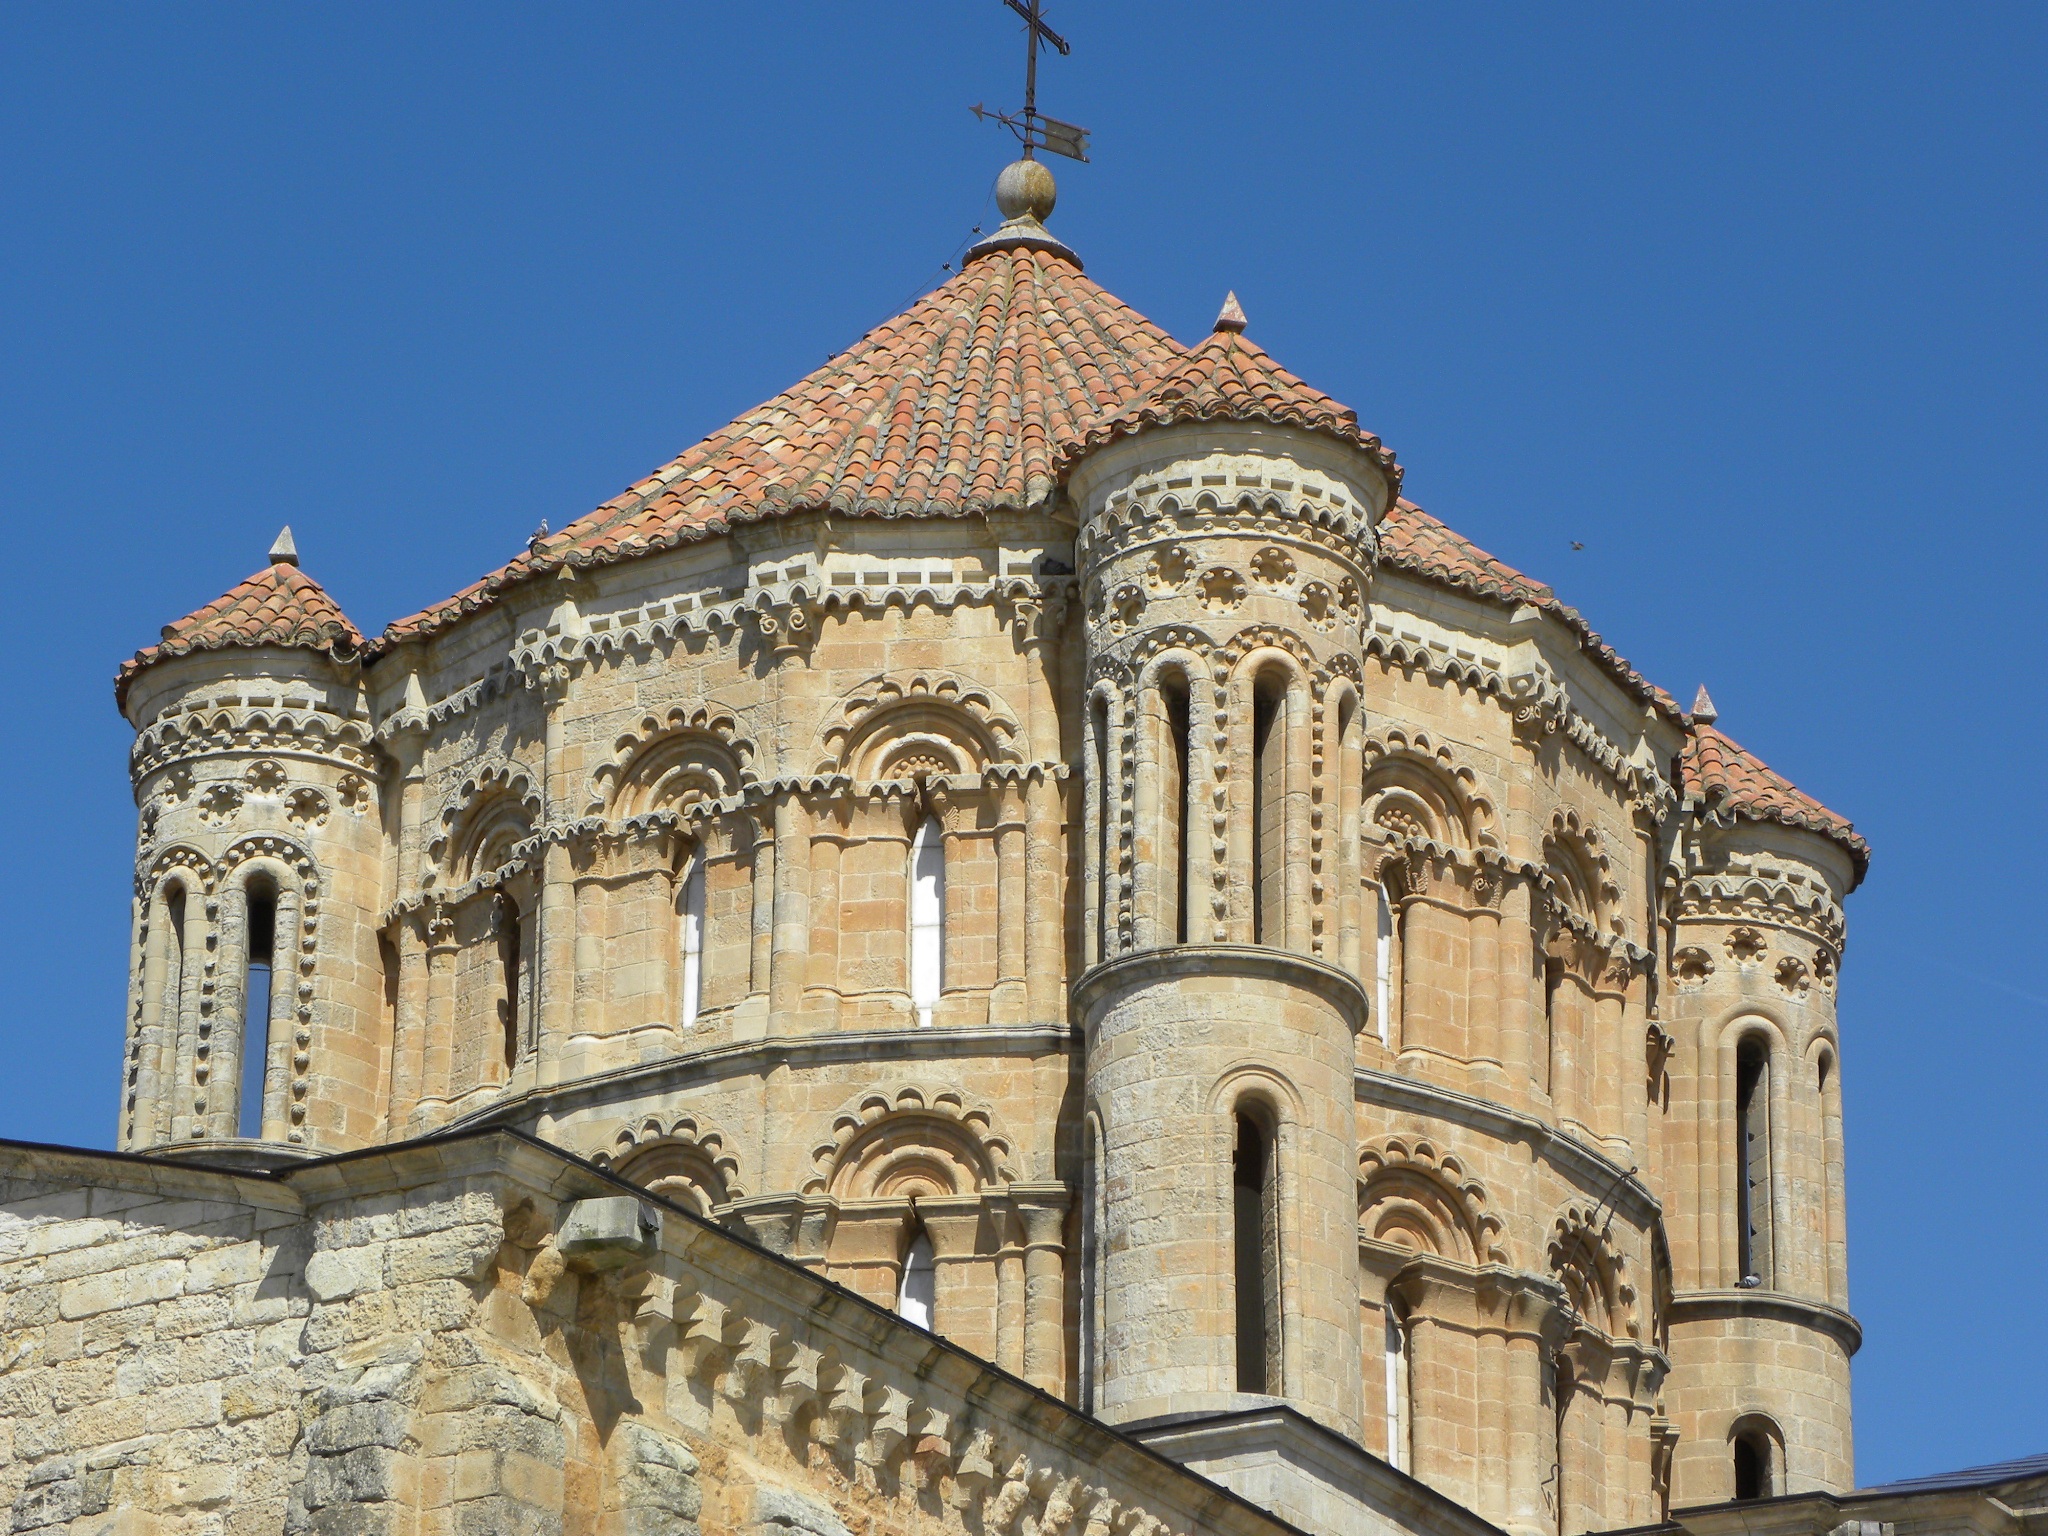
architecture, sky, building, old, clear, tower, landmark, facade, blue, church, cathedral, place of worship, baptistery, medieval architecture, monastery, synagogue, basilica, zamora, historic site, ancient history, byzantine architecture